György Klapka

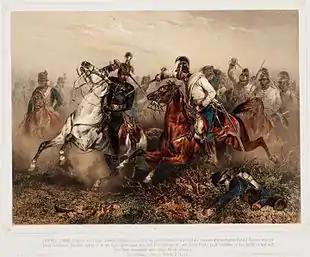
Cavalry skirmish around Alsónyárasd during the battle of Pered at 20 June 1849

At 30 April 1849 he was named deputy War Minister substituting Görgei, who was leading the Siege of Buda (04-21 May 1849). Quite in the first day in his office in Debrecen Klapka had a conflict with Sándor Petőfi, the Hungarian national poet, then a major in the "Army of Transylvania" under the command of Lieutenant General Józef Bem. The cause of the conflict was the article written by Petőfi in the newspaper "Honvéd", in which he published a letter of Bem against general Károly Vécsey, accusing the latter of high treason, cowardice and incapacity, because he did not help Bem in his failed attempt to capture the fortress of Temesvár. Hearing about this Klapka and other Hungarian generals, who were on Vécsey's side, accused Petőfi of being undisciplined, dressing not accordingly to a soldier, besmirching the Hungarian army to the public, thus weakening the will of the nation to fight against the enemy.